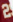
Number: 2